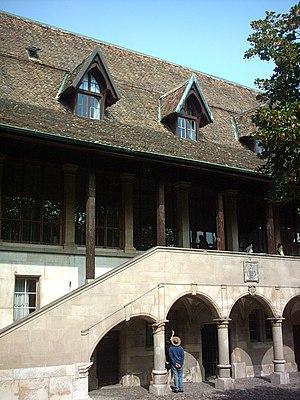
Cité-centre est un terme administratif désignant le centre-ville de Genève.